Maida Vale

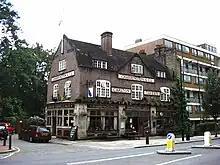
The Carlton Tavern (1921) is an example of 1920s architecture. The pub was demolished in 2015 but subsequently rebuilt following a community campaign and planning appeals.

Maida Vale is noted for wide tree-lined avenues, large communal gardens and red-brick mansion blocks from the late Victorian and Edwardian eras. The first mansion blocks were completed in 1897, with the arrival of the identically designed Lauderdale Mansions South, Lauderdale Mansions West and Lauderdale Mansions East in Lauderdale Road. Others followed in neighbouring streets: Elgin Mansions (Elgin Avenue) and Leith Mansions (Grantully Road) in 1900, Ashworth Mansions (Elgin Avenue and Grantully Road) and Castellain Mansions (Castellain Road) in 1902, Elgin Court (Elgin Avenue) and Carlton Mansions (Randolph Avenue) in 1902, Delaware Mansions (Delaware Road) and Biddulph Mansions (Elgin Avenue and Biddulph Road) in 1907 and Randolph Court in 1910.